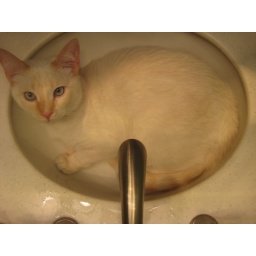
My kitty in the sink